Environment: real
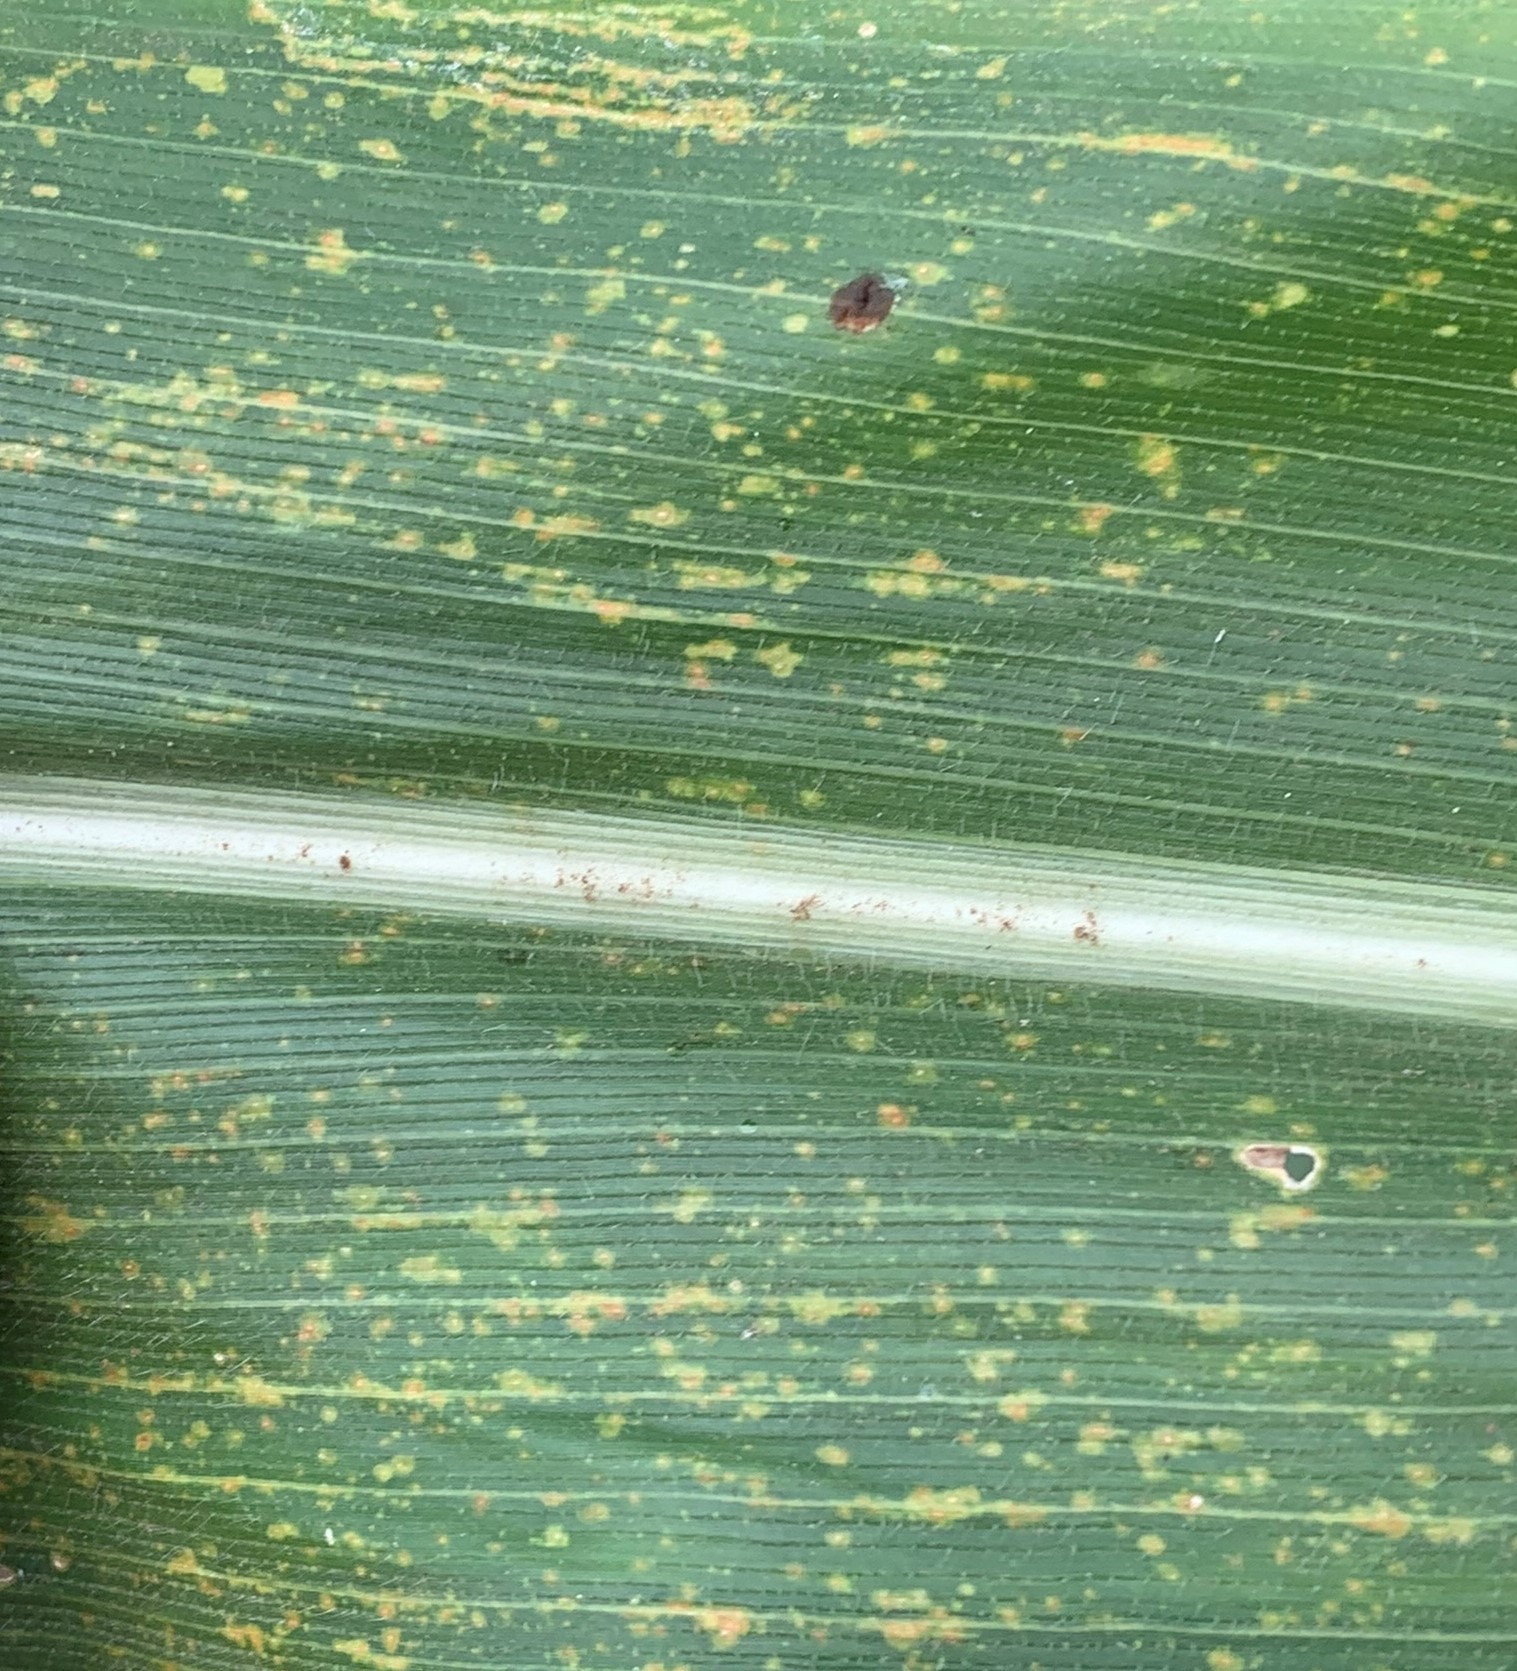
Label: lethal_necrosis